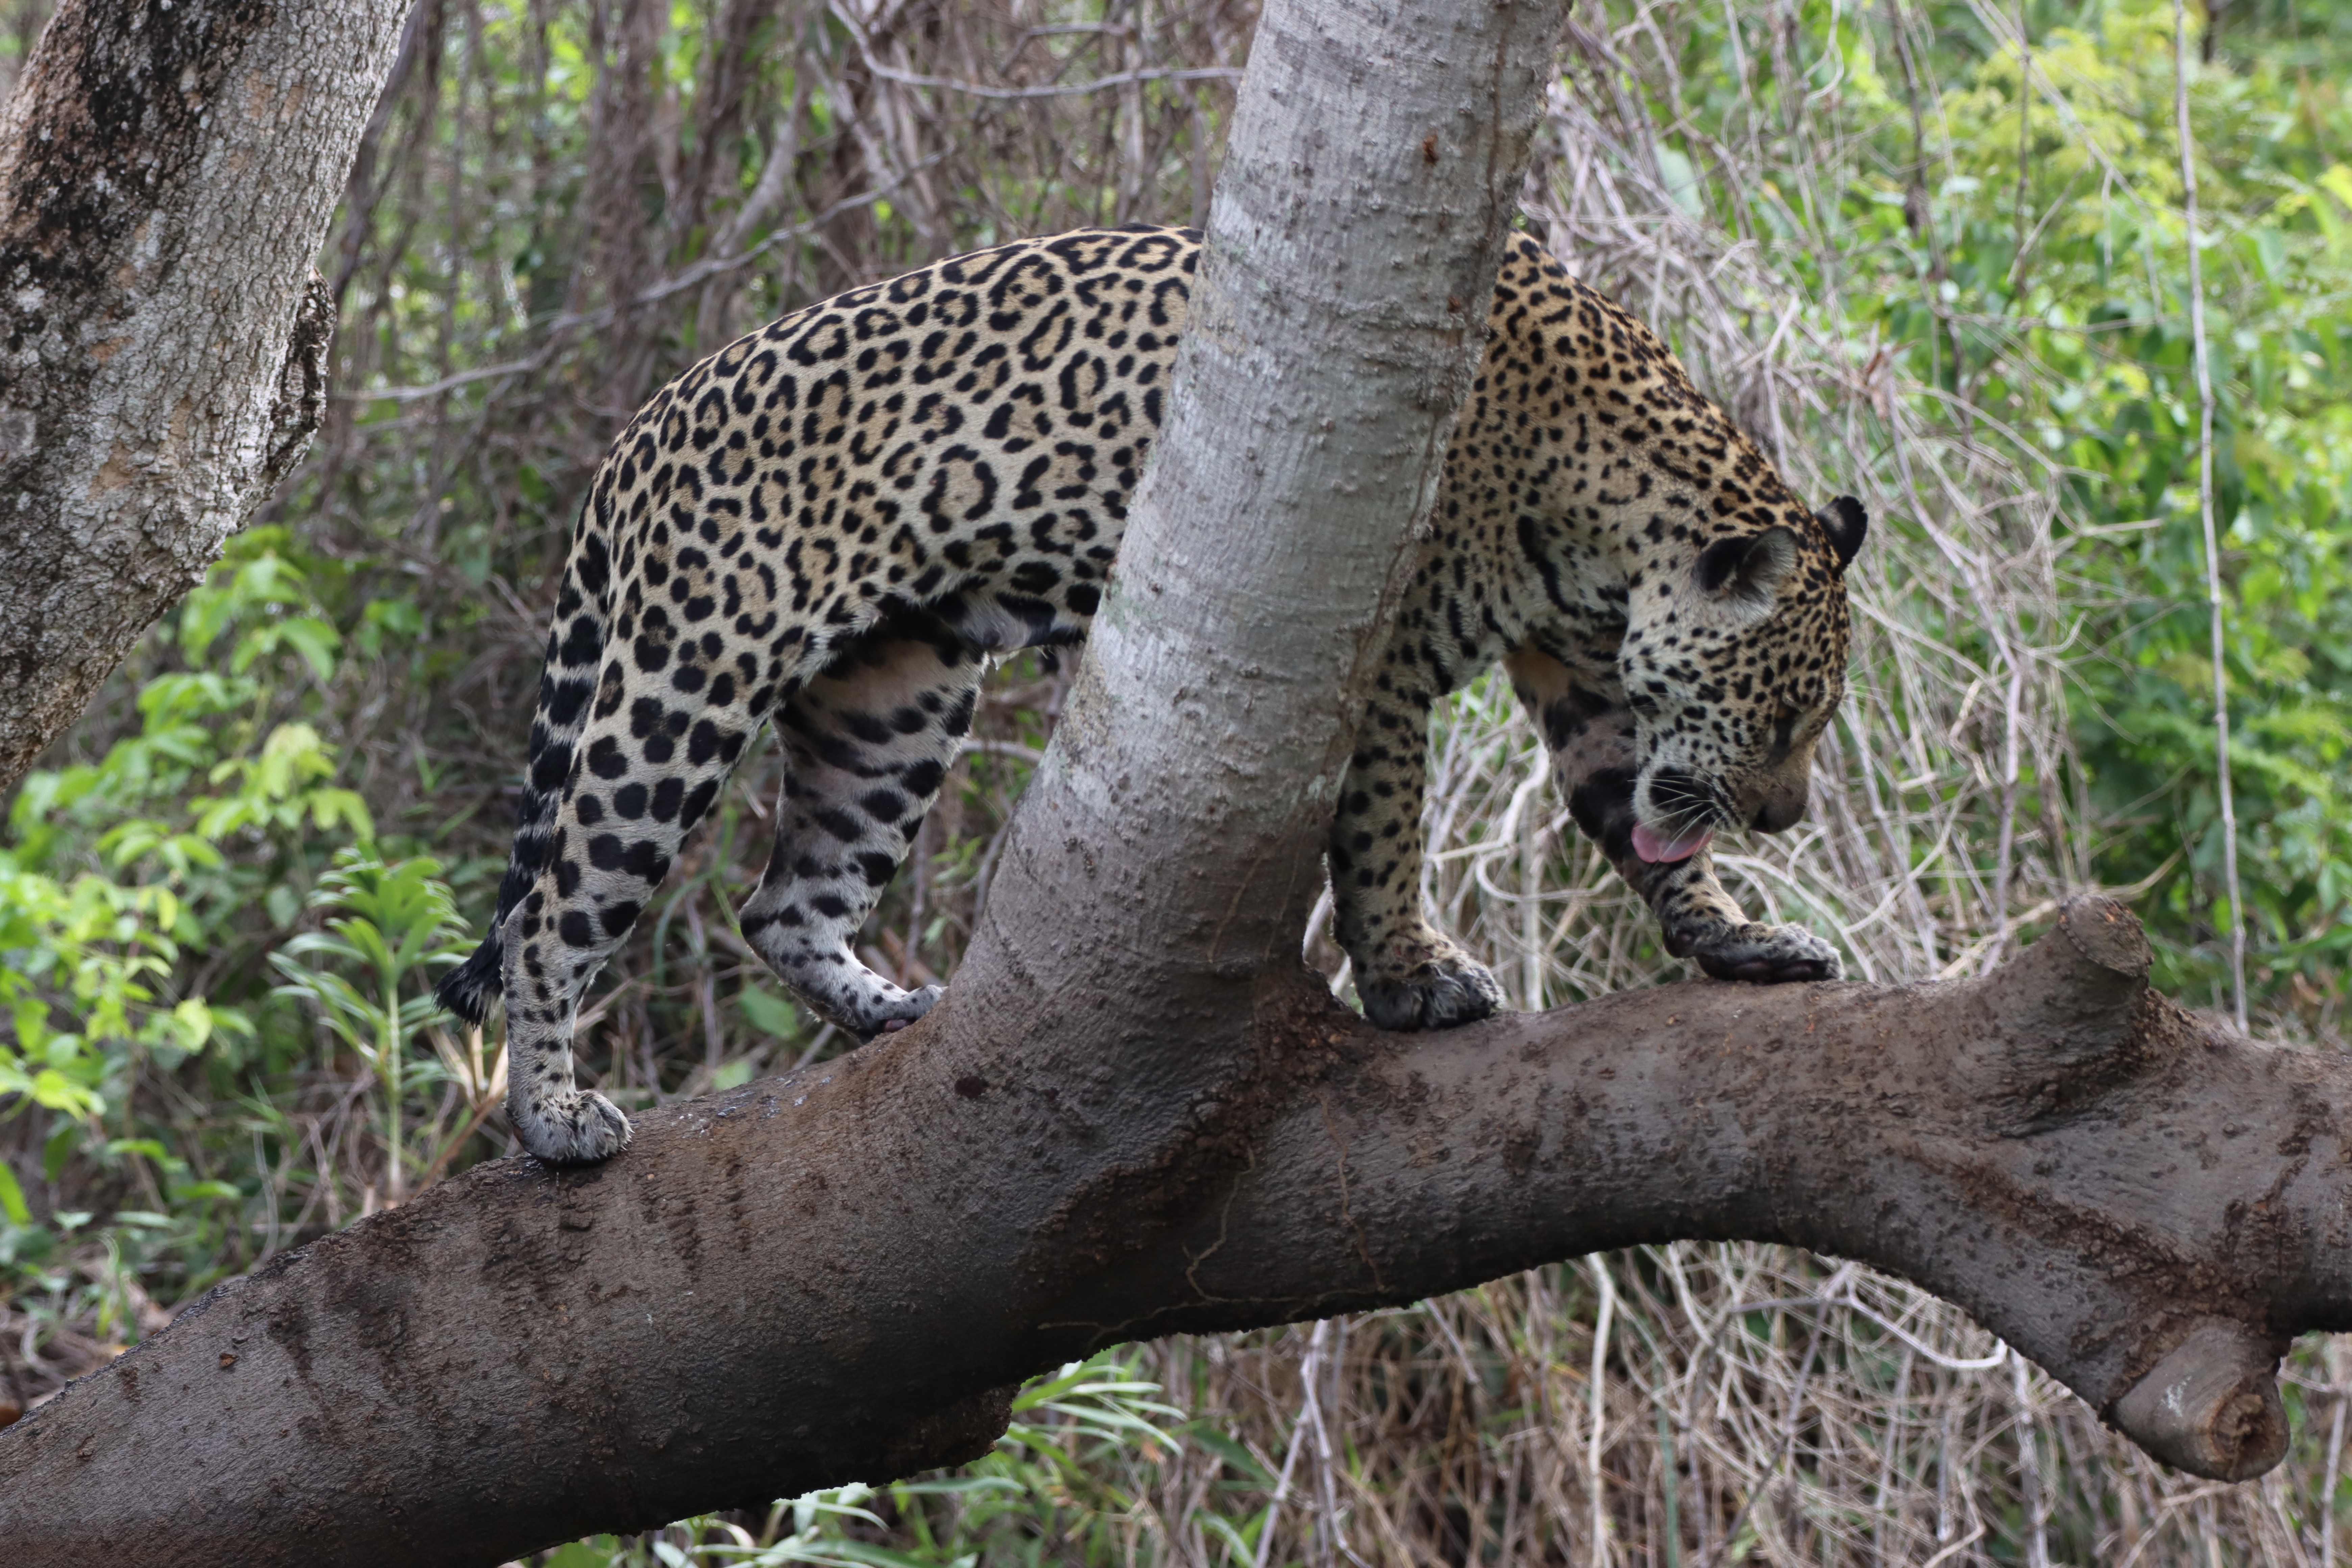
Jaguar: Medrosa